Poeville Fire

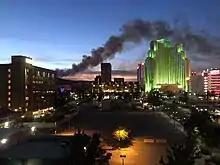
The Poeville Fire visible from downtown Reno, Nevada, on June 27, 2020

The Poeville Fire was a wildfire that burned on Peavine Mountain near Reno in Nevada, United States. The fire was reported on June 26, 2020. It burned and was contained on July 6, 2020. Eight structures were destroyed, including one home. The fire threatened businesses, roads and neighborhoods on the northwest side of Reno and resulted in the evacuation of over 400 people. Initially thought to have been started by a vehicle fire, the cause remains under investigation due to fire crews finding a second point of origin. The fire destroyed eleven structures and injured two civilians.